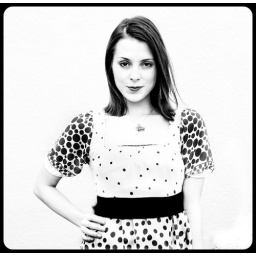
sami, same yellow wall background. I love over exposures!